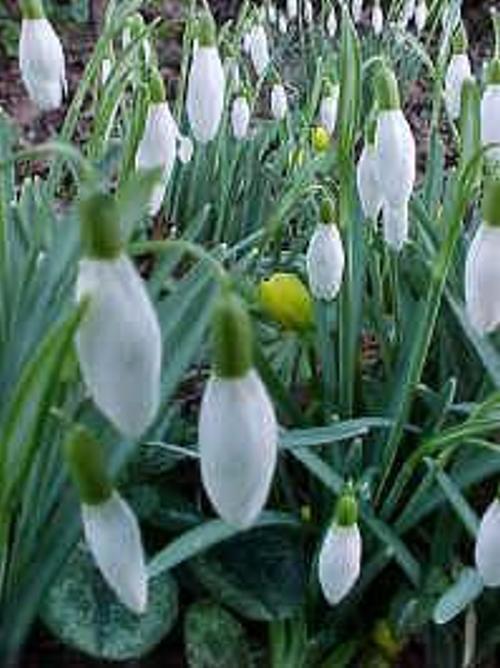
Flower: Snowdrop